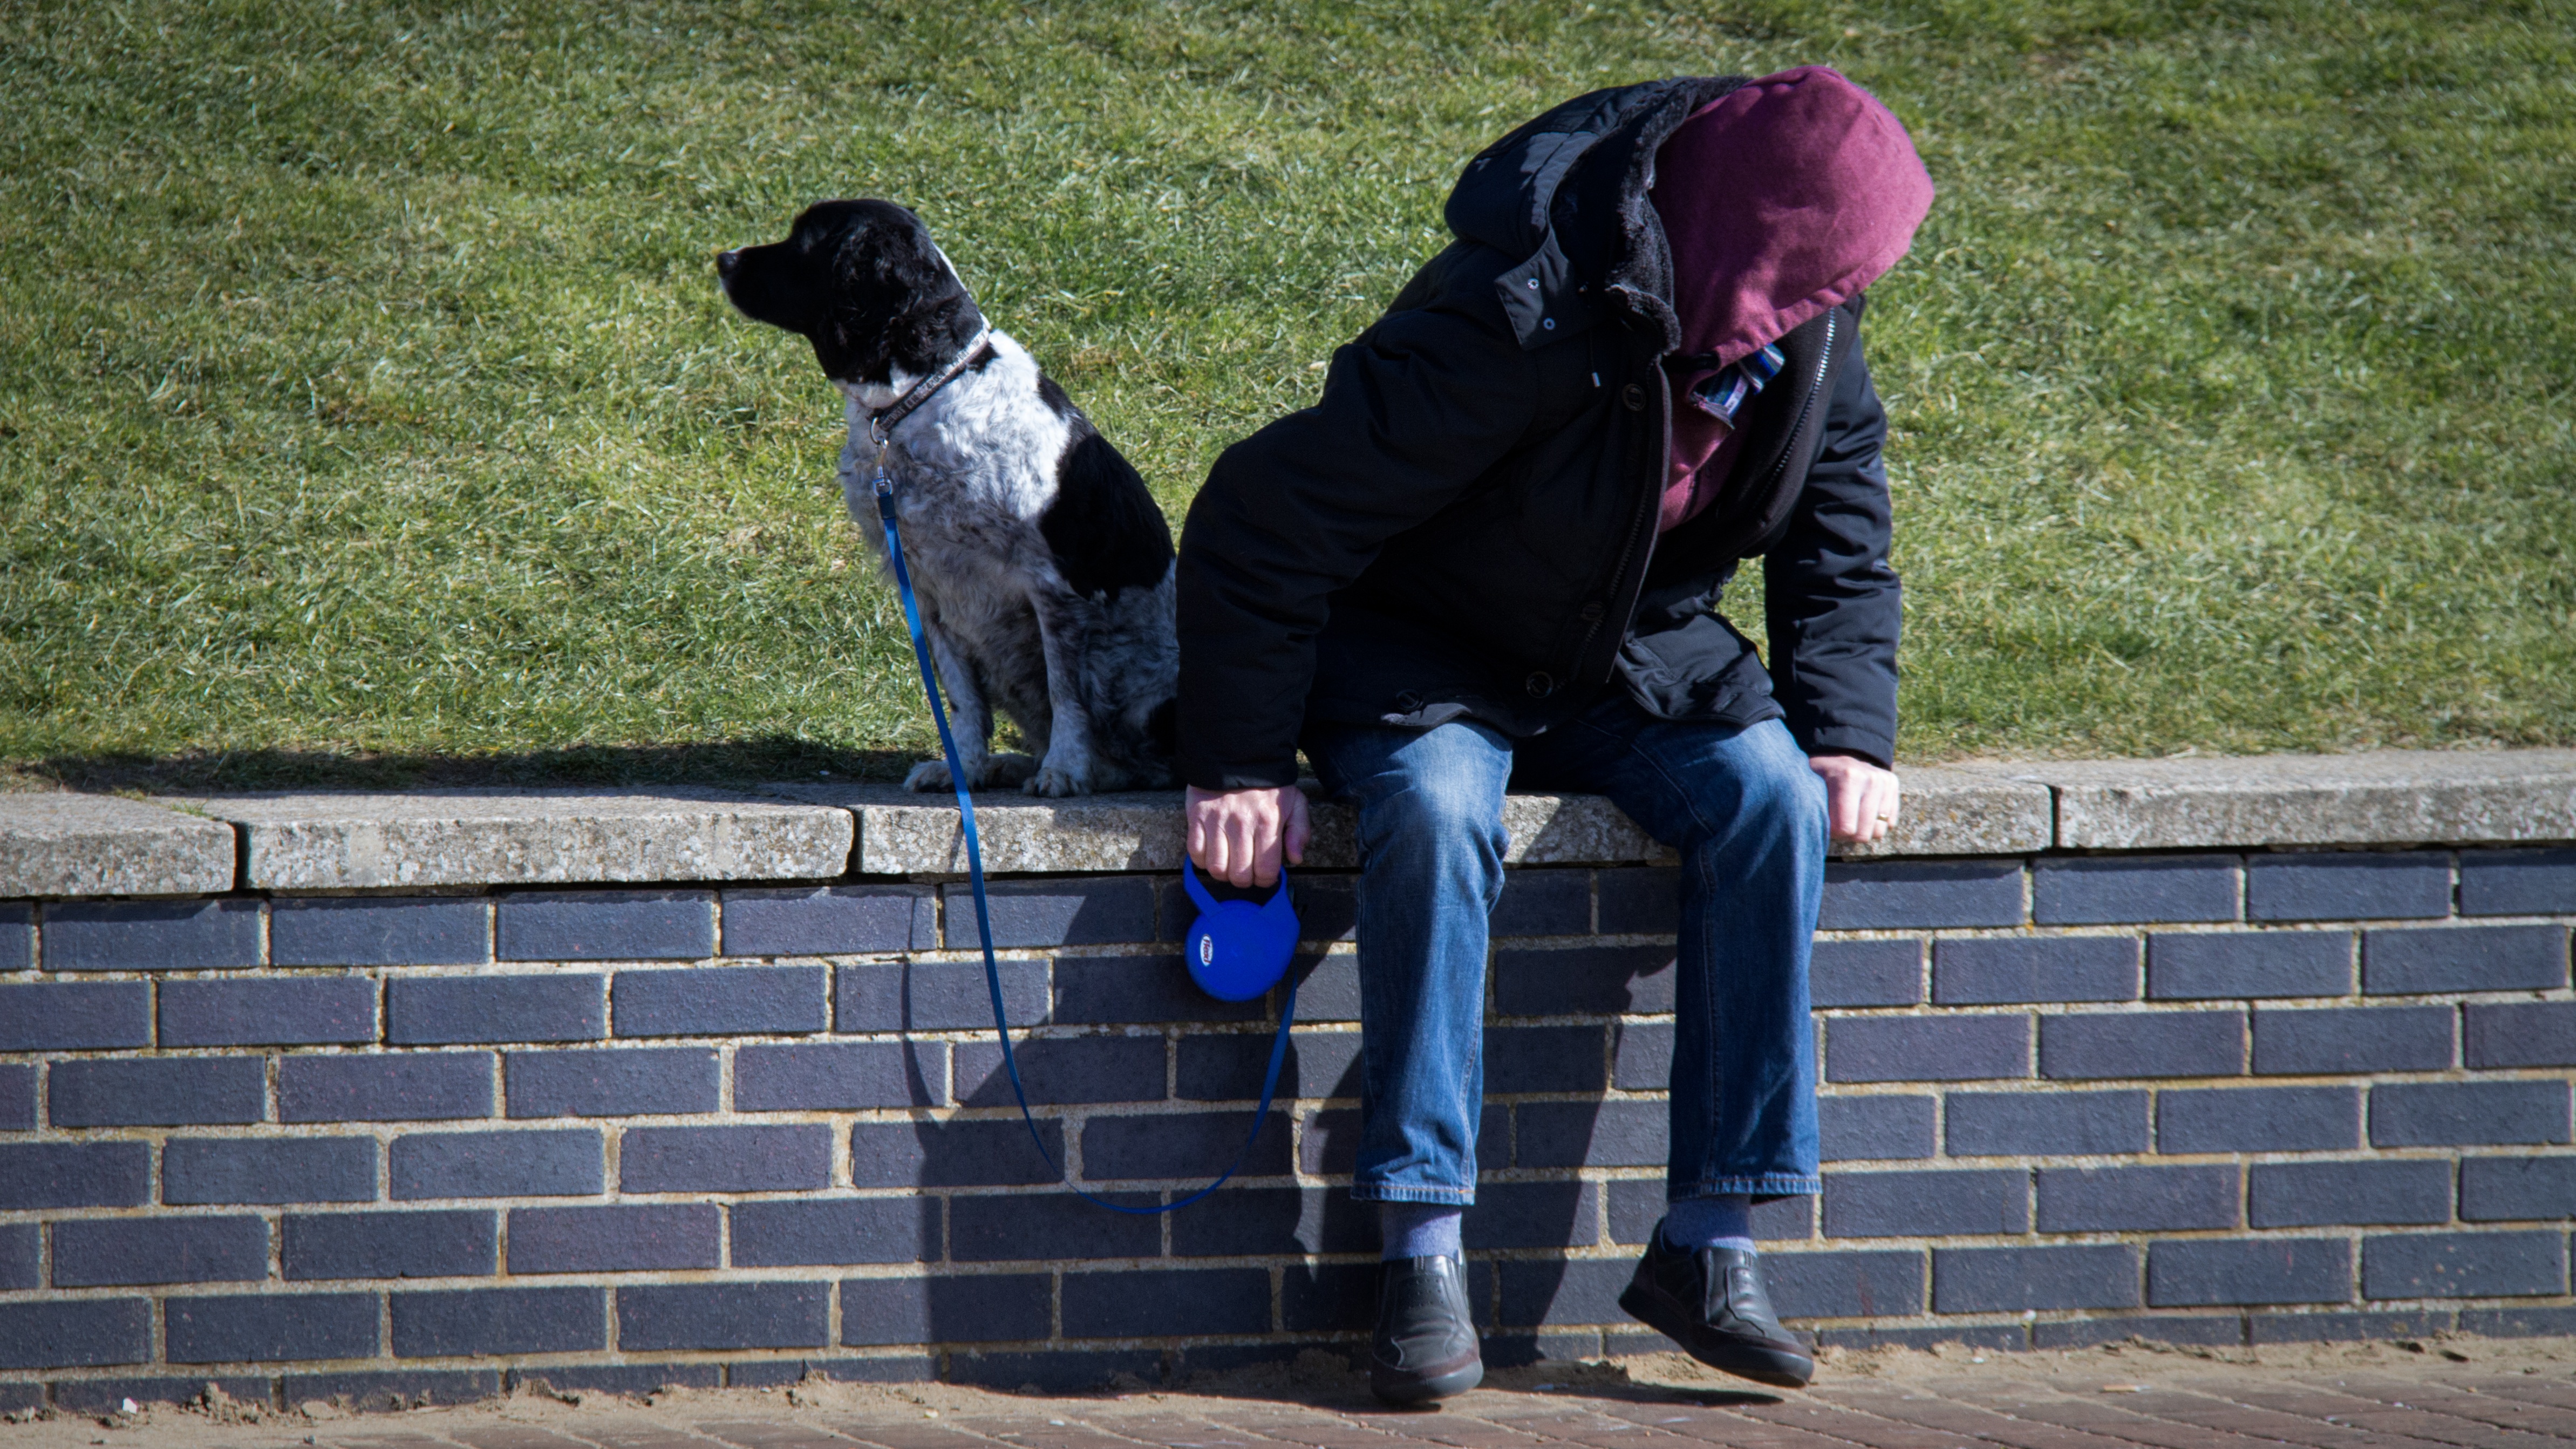
grass, outdoor, walking, dog, animal, canine, looking, summer, walk, waiting, pet, mammal, friendship, leash, dog walking, walking dog, dog like mammal